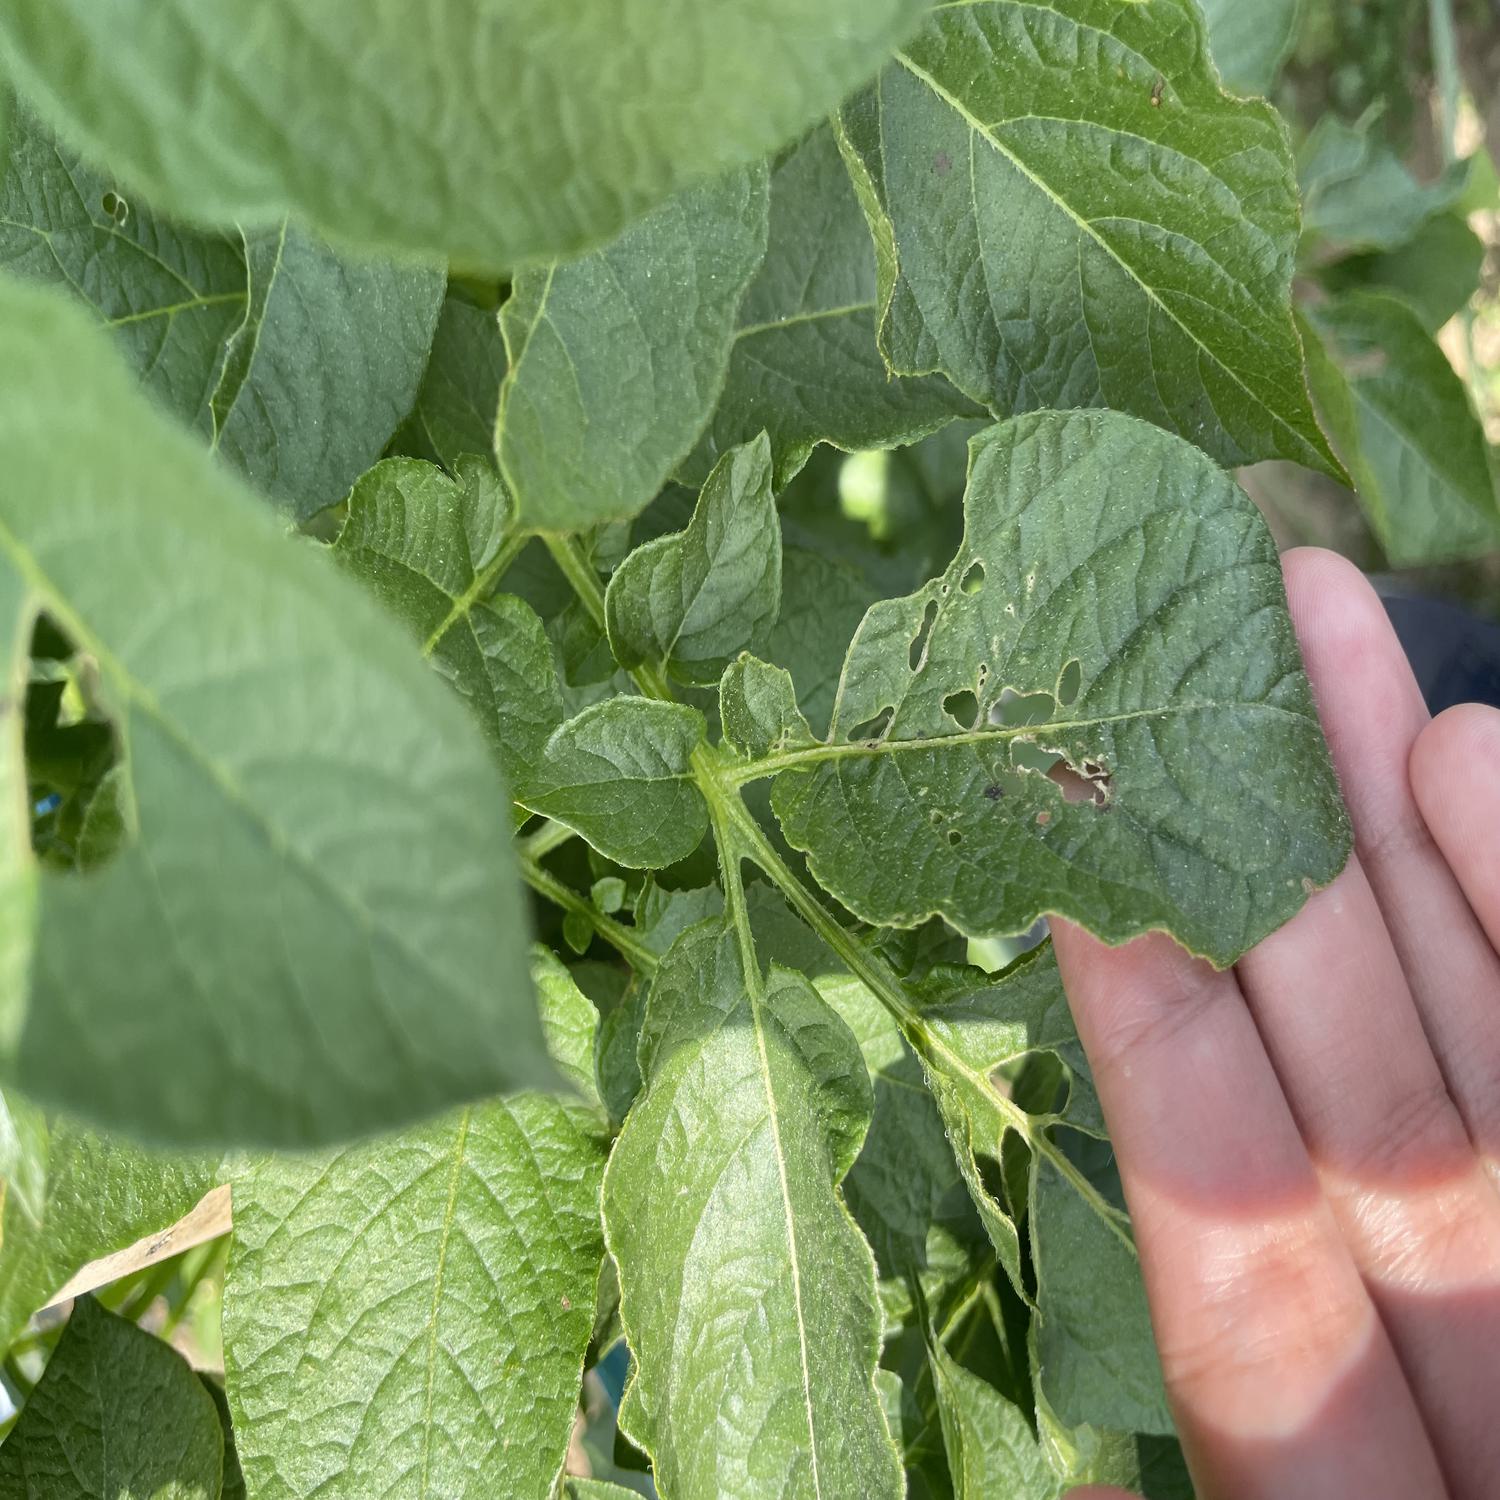
Label: Pest